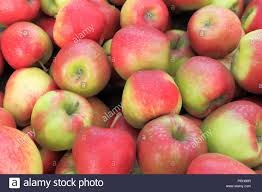
Label: apple